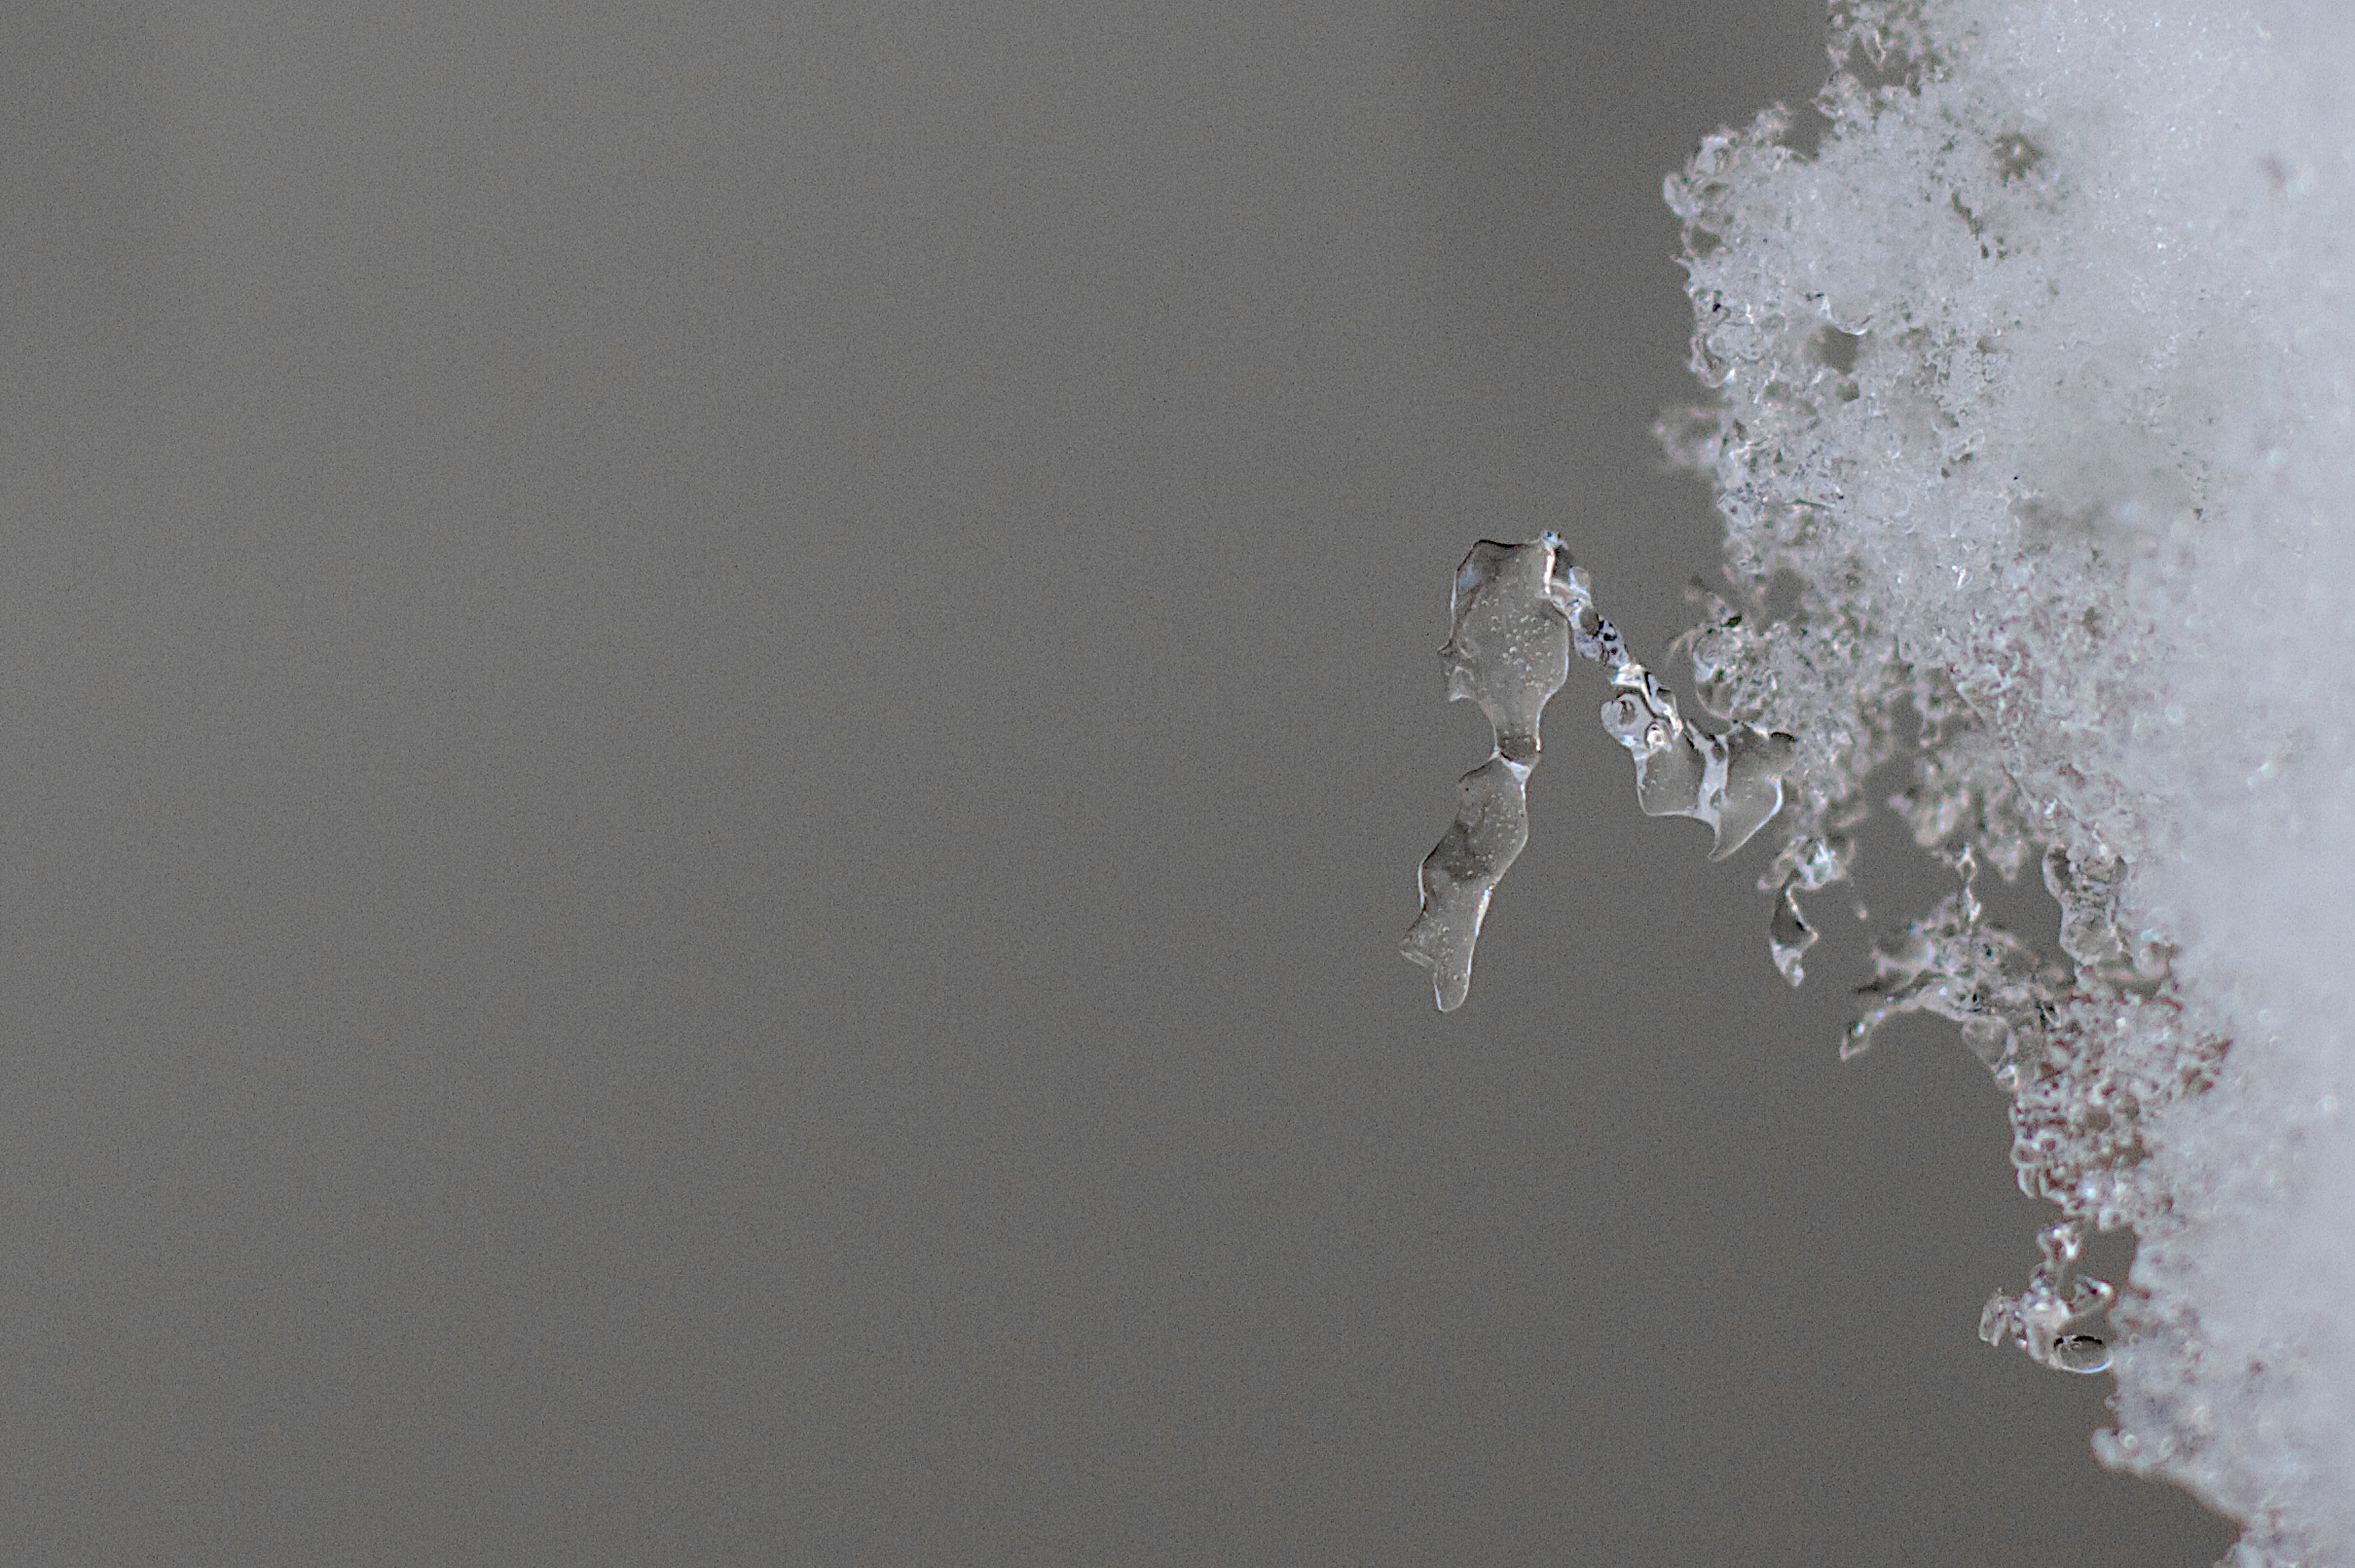
water, branch, snow, winter, white, frost, ice, close up, freezing, macro photography